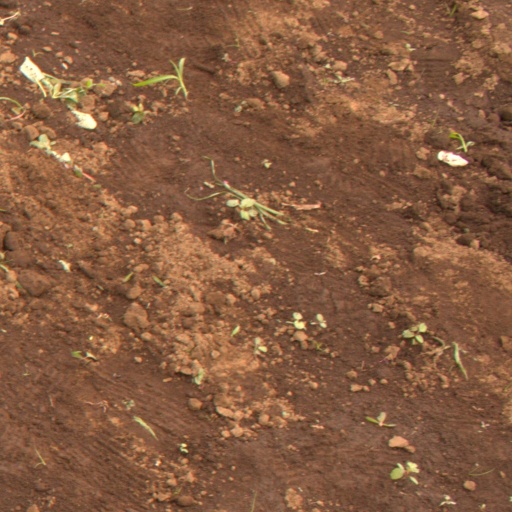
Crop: soybean